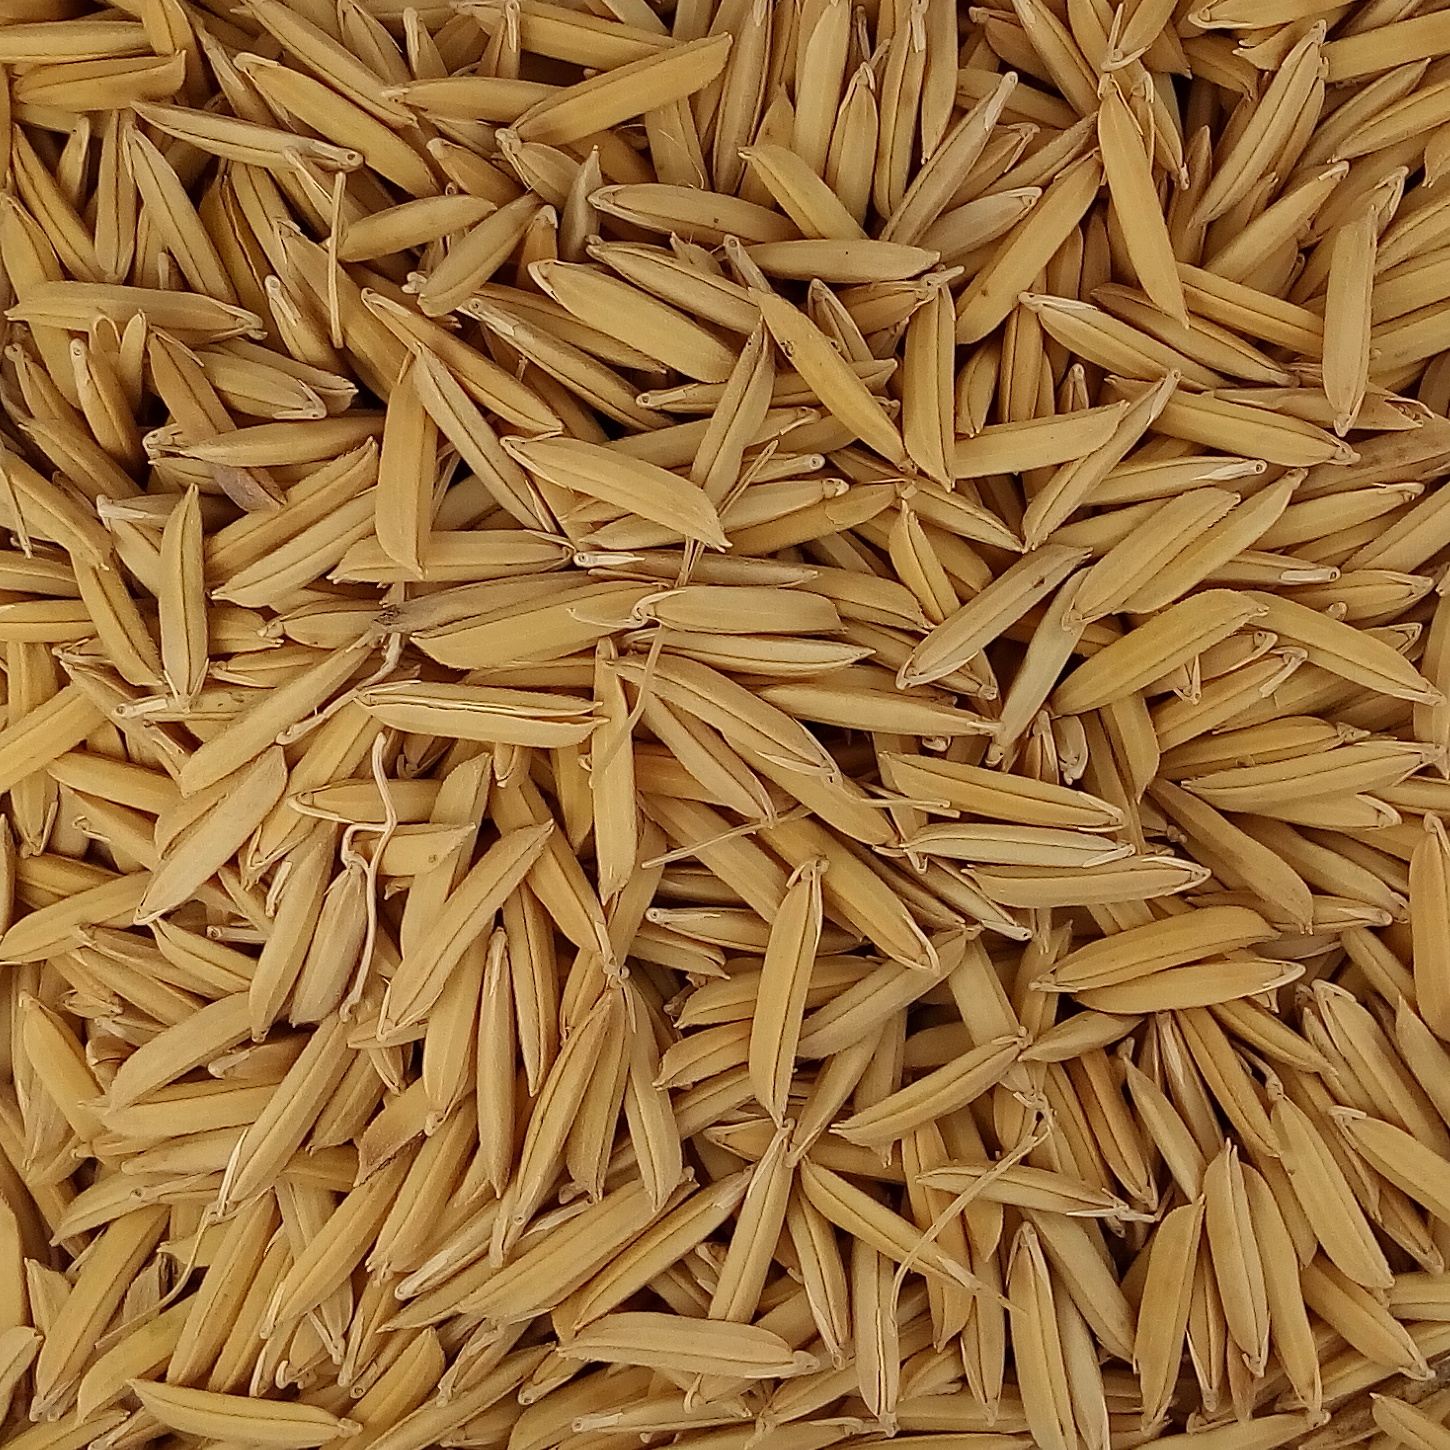
Rice seed variety: 1509